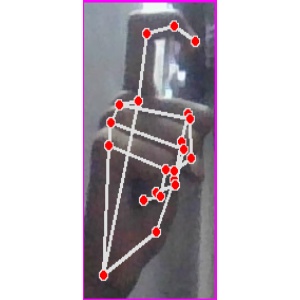
अक्षर: ट